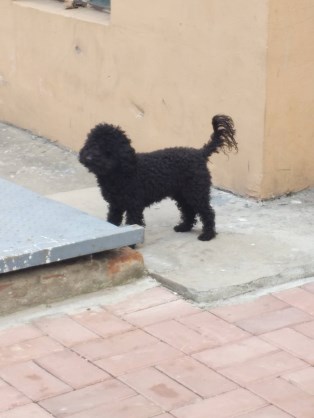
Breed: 7449-n000128-teddy